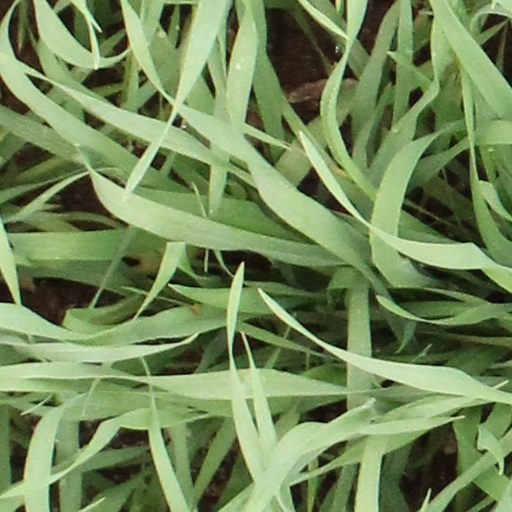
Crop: wheat